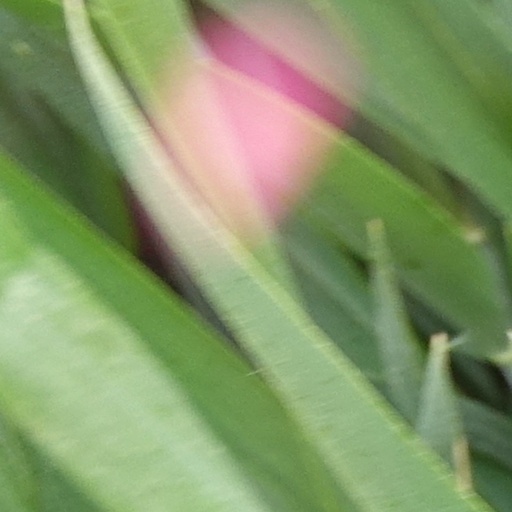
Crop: wheat